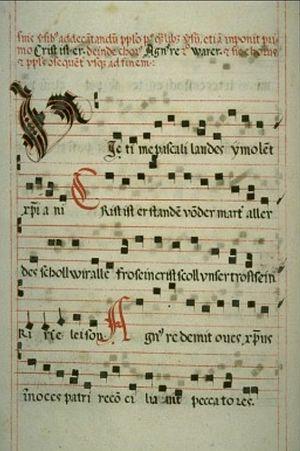
Manuscrit illuminé sans les Victimae paschali laudes.
Christ ist erstanden est un hymne allemand de Pâques et est probablement la plus ancienne chanson liturgique chrétienne allemande. Il a inspiré la musique de compositeurs tels que Ludwig Senfl et Heinrich Schütz et de compositeurs modernes tels que Oskar Gottlieb Blarr et Enjott Schneider, et parait dans plusieurs livres de chants, y compris dans les hymnaire allemands catholiques et protestants actuels. Le texte a également été traduit en anglais par Catherine Winkworth. Christ ist erstanden a également inspiré Martin Luther à écrire Christ lag in Todesbanden, qui partage certains aspects de la mélodie.